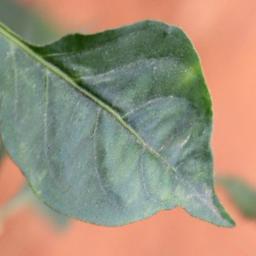
Label: healthy